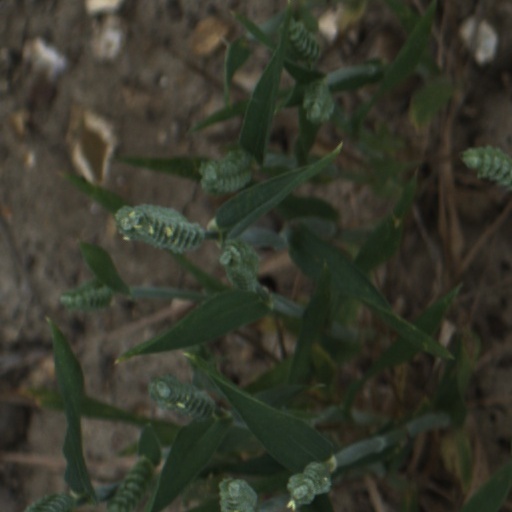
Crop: wheat